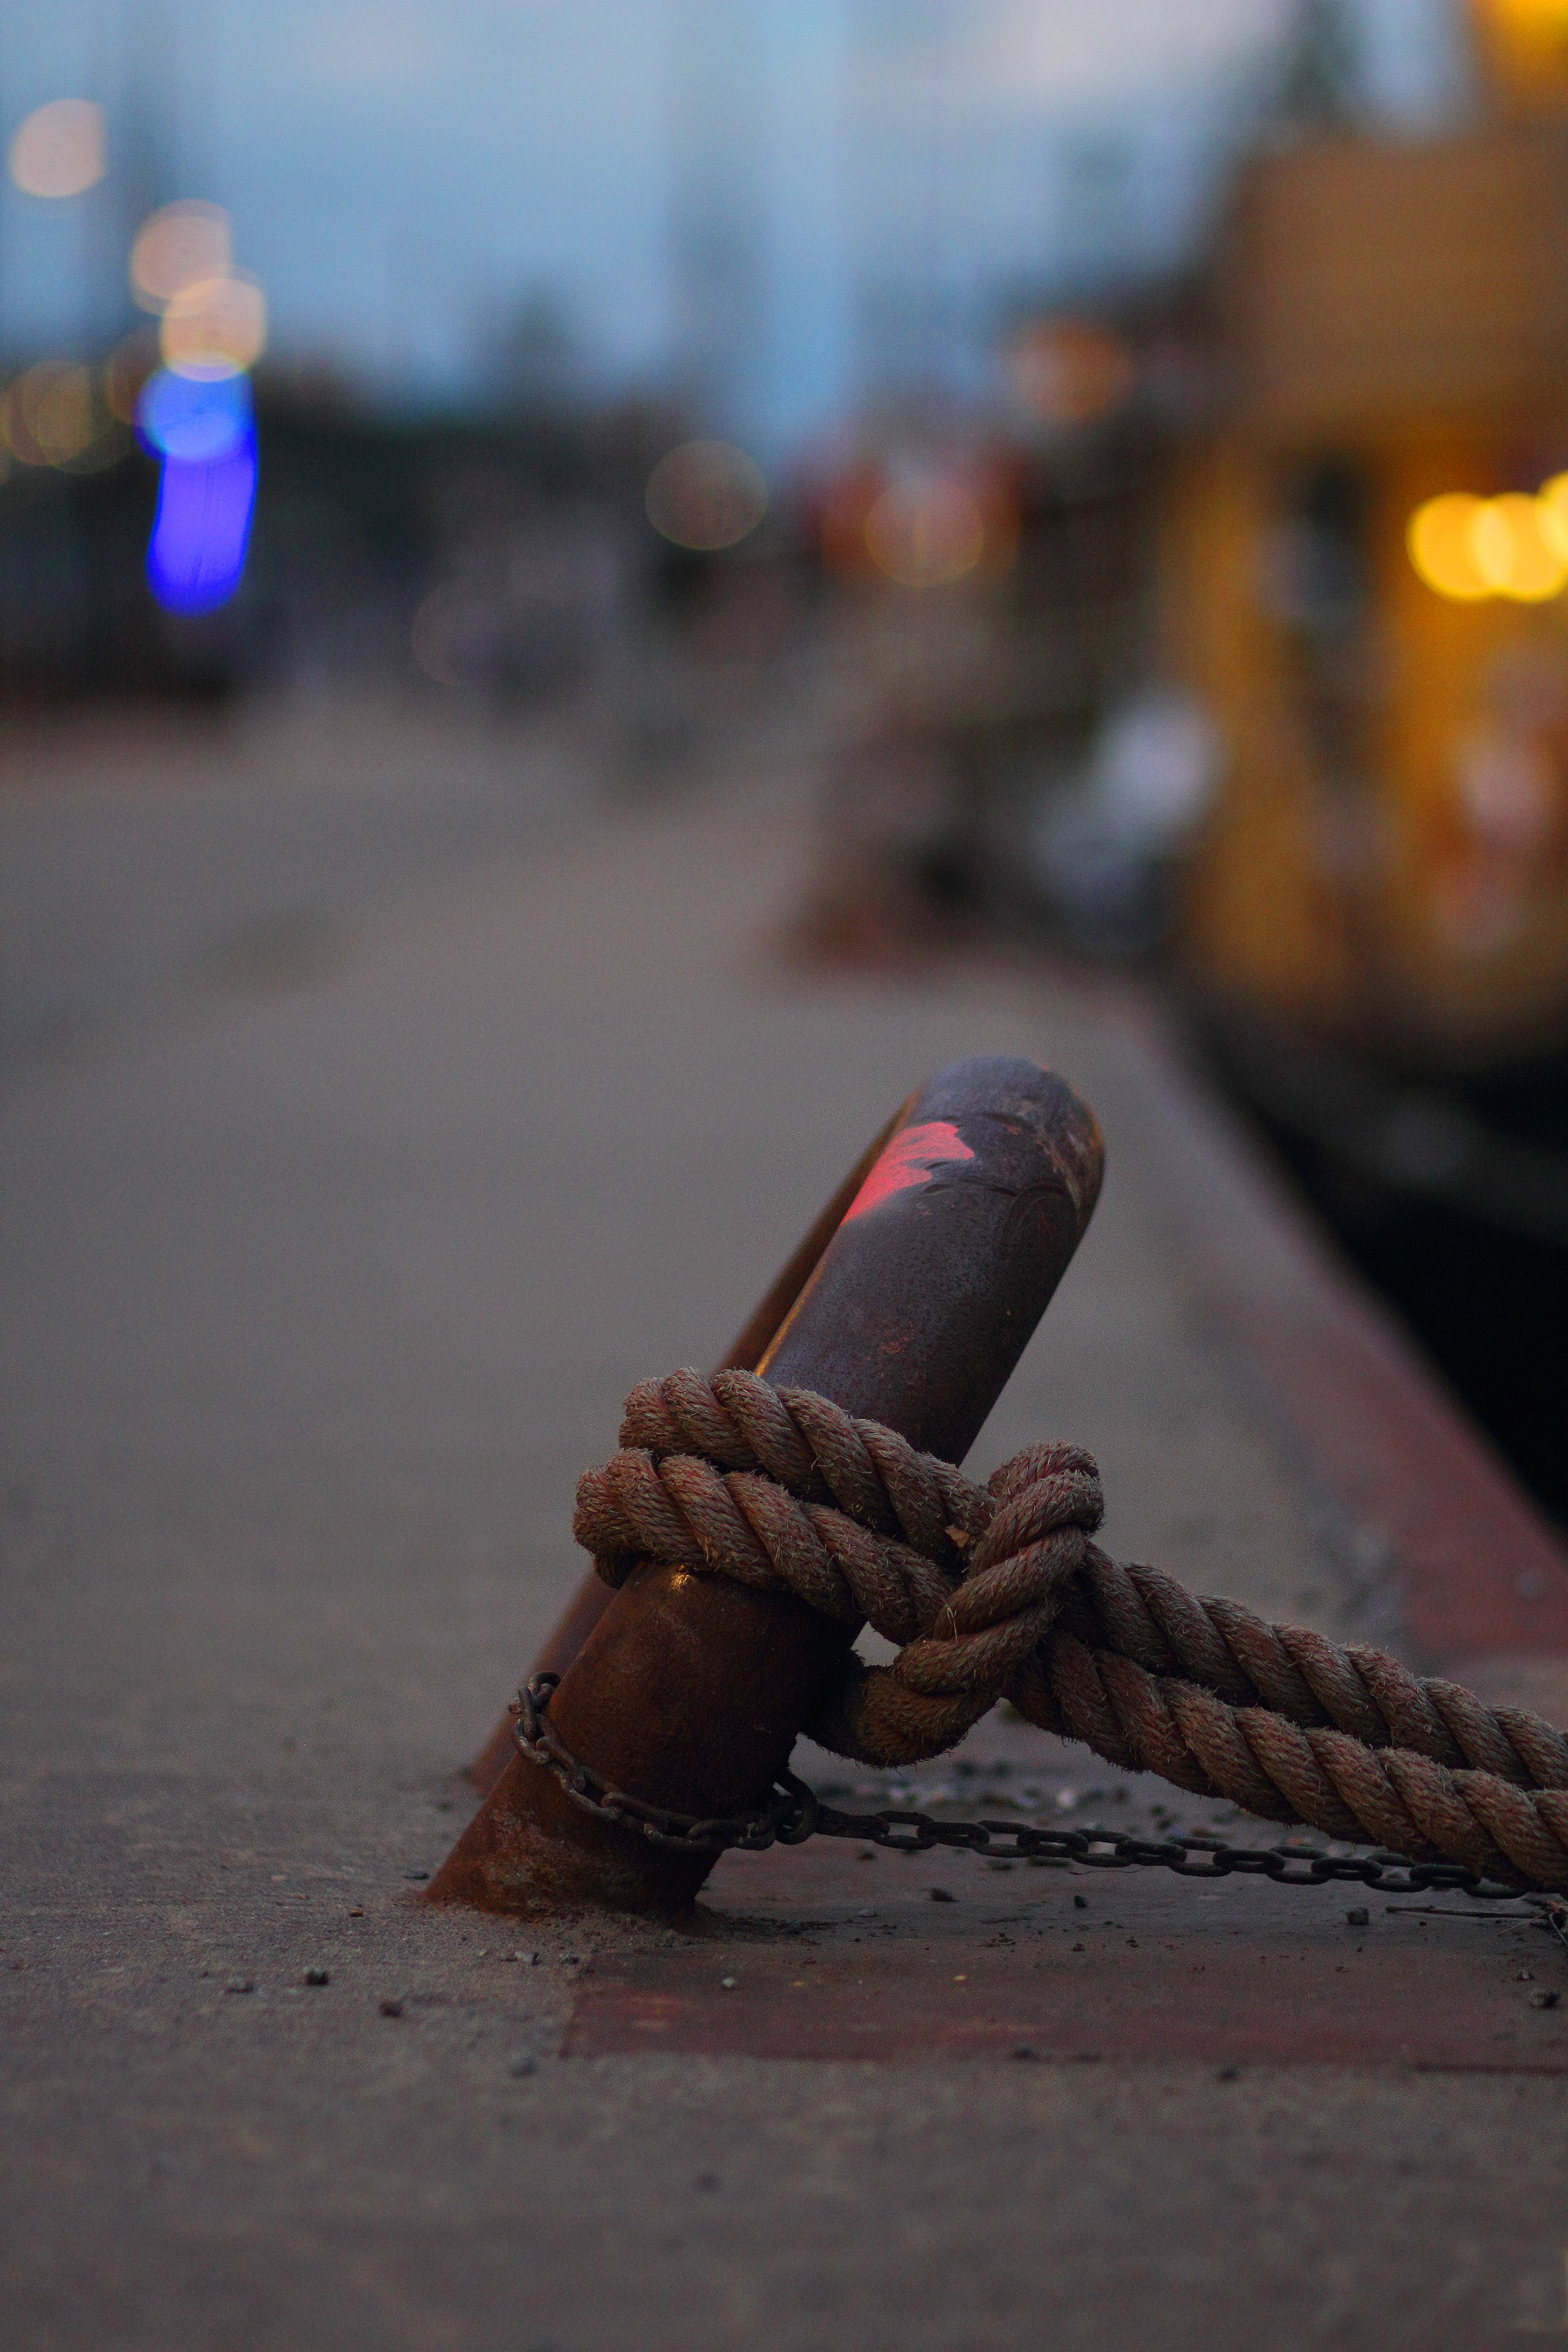
hand, mooring, wood, photography, evening, red, color, port, close up, temple, sweden, photograph, stockholm, scandinavia, macro photography, hammarby sj stad